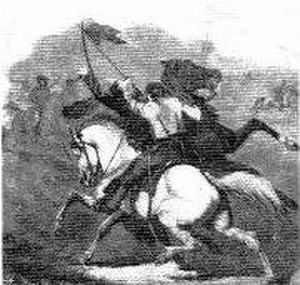
Slaget ved Yellow Tavern
Slaget ved Yellow Tavern
Slaget ved Yellow Tavern blev udkæmpet den 11. maj 1864 som led i Overland kampagnen i den amerikanske borgerkrig. Et sammenstød mellem Unionen og Konfødereationens kavaleri, som bedst huskes fordi den legendariske konfødererede kavalerikommandør generalmajor J.E.B. Stuart blev dødeligt såret.